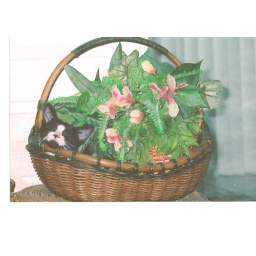
Cat, Ivy hiding in flower basket